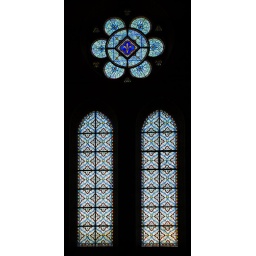
Stained glass window in the Chateau Royale de Blois